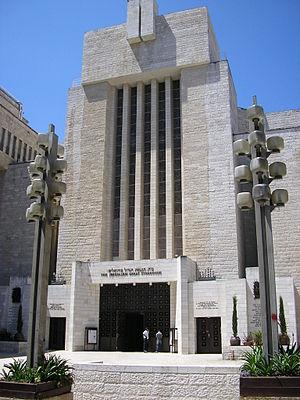
Cet article présente la liste de synagogues d'Israël.
Une synagogue est un lieu de culte juif.